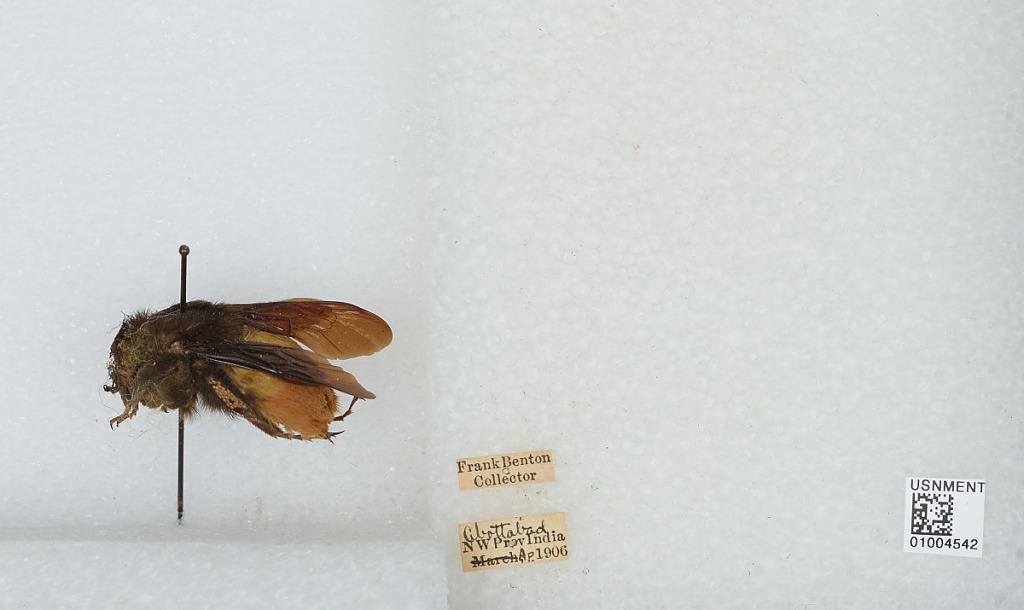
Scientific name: Bombus (Orientalibombus) haemorrhoidalis Smith
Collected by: F. Benton
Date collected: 1906-4-
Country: Pakistan
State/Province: Khyber Pakhtunkhwa
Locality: Abbottabad
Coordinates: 34.1558, 73.2194